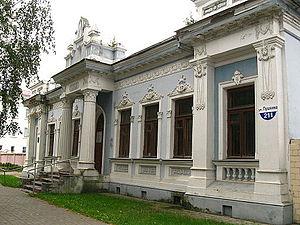
Babrouïsk ou Bobrouïsk est une ville de la voblast de Moguilev, en Biélorussie, et le centre administratif du raïon de Babrouïsk. Sa population s'élevait à 212 200 habitants en 2017.